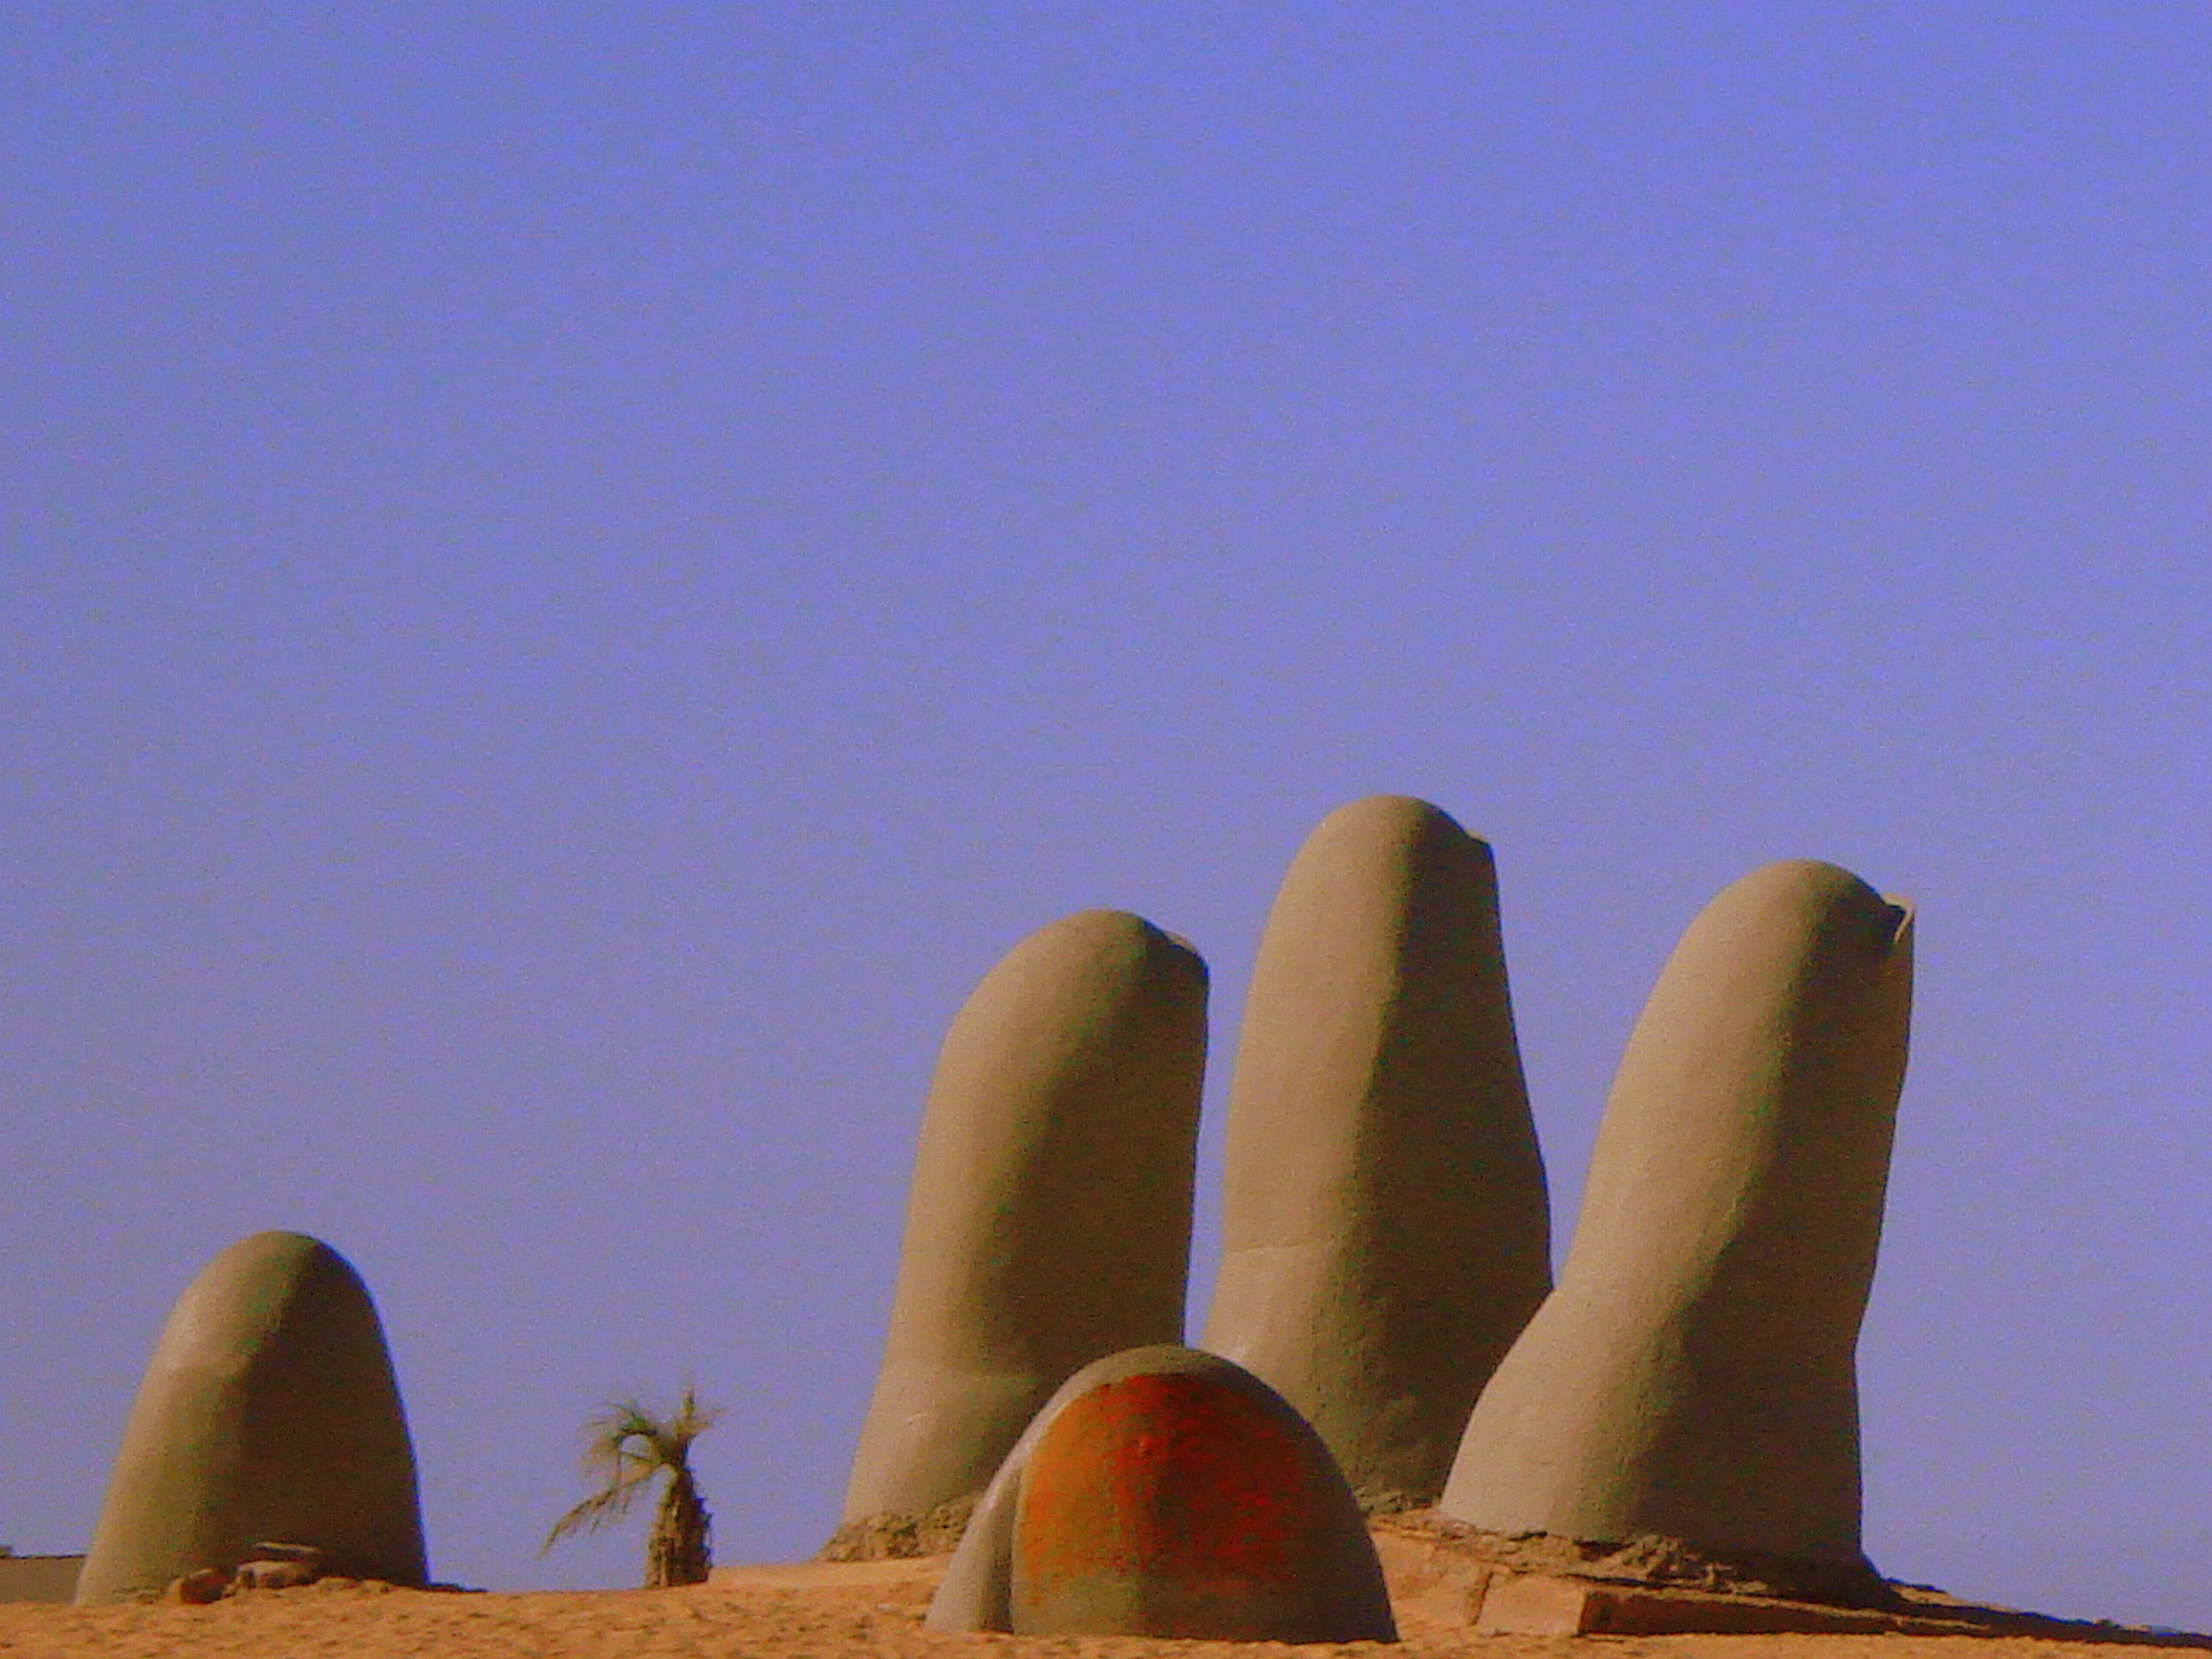
hand, beach, landscape, sand, sky, sunlight, morning, monument, statue, scenic, artistic, sculpture, outside, temple, fingers, shape, monolith, uruguay, punta del este, atmosphere of earth